Commandants of the U.S. Air Force Test Pilot School

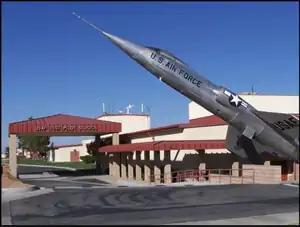
USAF Test Pilot School, Edwards AFB, California

The commanding officer of the U.S. Air Force Test Pilot School (USAF TPS) is known as its Commandant. The commandant leads the school which combines Air Force Materiel Command's (AFMC) most complex flying unit encompassing nearly 4,000 flight hours in over 30 aircraft types annually, and Air University's (AU) most demanding Master of Science degree encompassing over 50 credit hours. The position is usually held by a colonel selected by the AFMC commander although this authority may be delegated to the commander of the Air Force Test Center (AFTC). The commandant oversees all flying training, academic instruction, budgeting, and curriculum administration at the school. The commandant also chairs a board of officers that selects the school's students. The selection board consists of flight test squadron commanders with a majority of the board members being TPS graduates. Every three years, the commandant conducts a review of the school's curriculum with participation from flight test squadrons, the U.S. Naval TPS, and operational squadrons.